Iaso

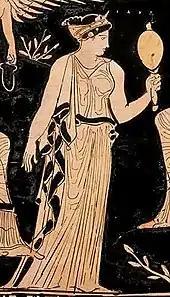
Detail of Iaso, the goddess of healing, from a scene depicting a group of goddesses. Iaso gazes at herself in a mirror, presumably as a sign of good health.

Iaso ("Iāsō") or Ieso ("Iēsō") was the Greek goddess of recuperation from illness. The daughter of Asclepius, she had four sisters: Aceso, Aegle, Hygieia, and Panacea. All five were associated with some aspect of health or healing. For more information on the genealogy of Iaso, see Panacea.